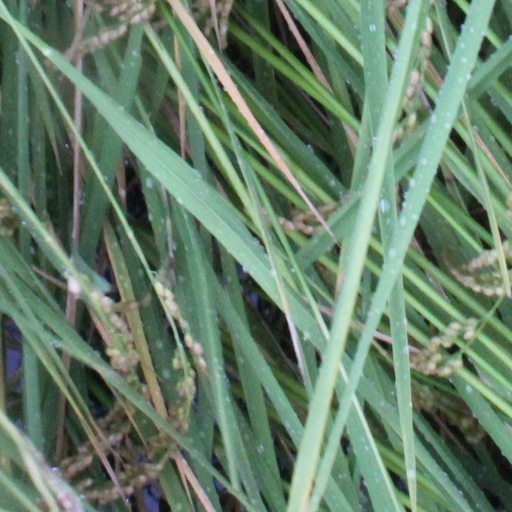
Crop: rice